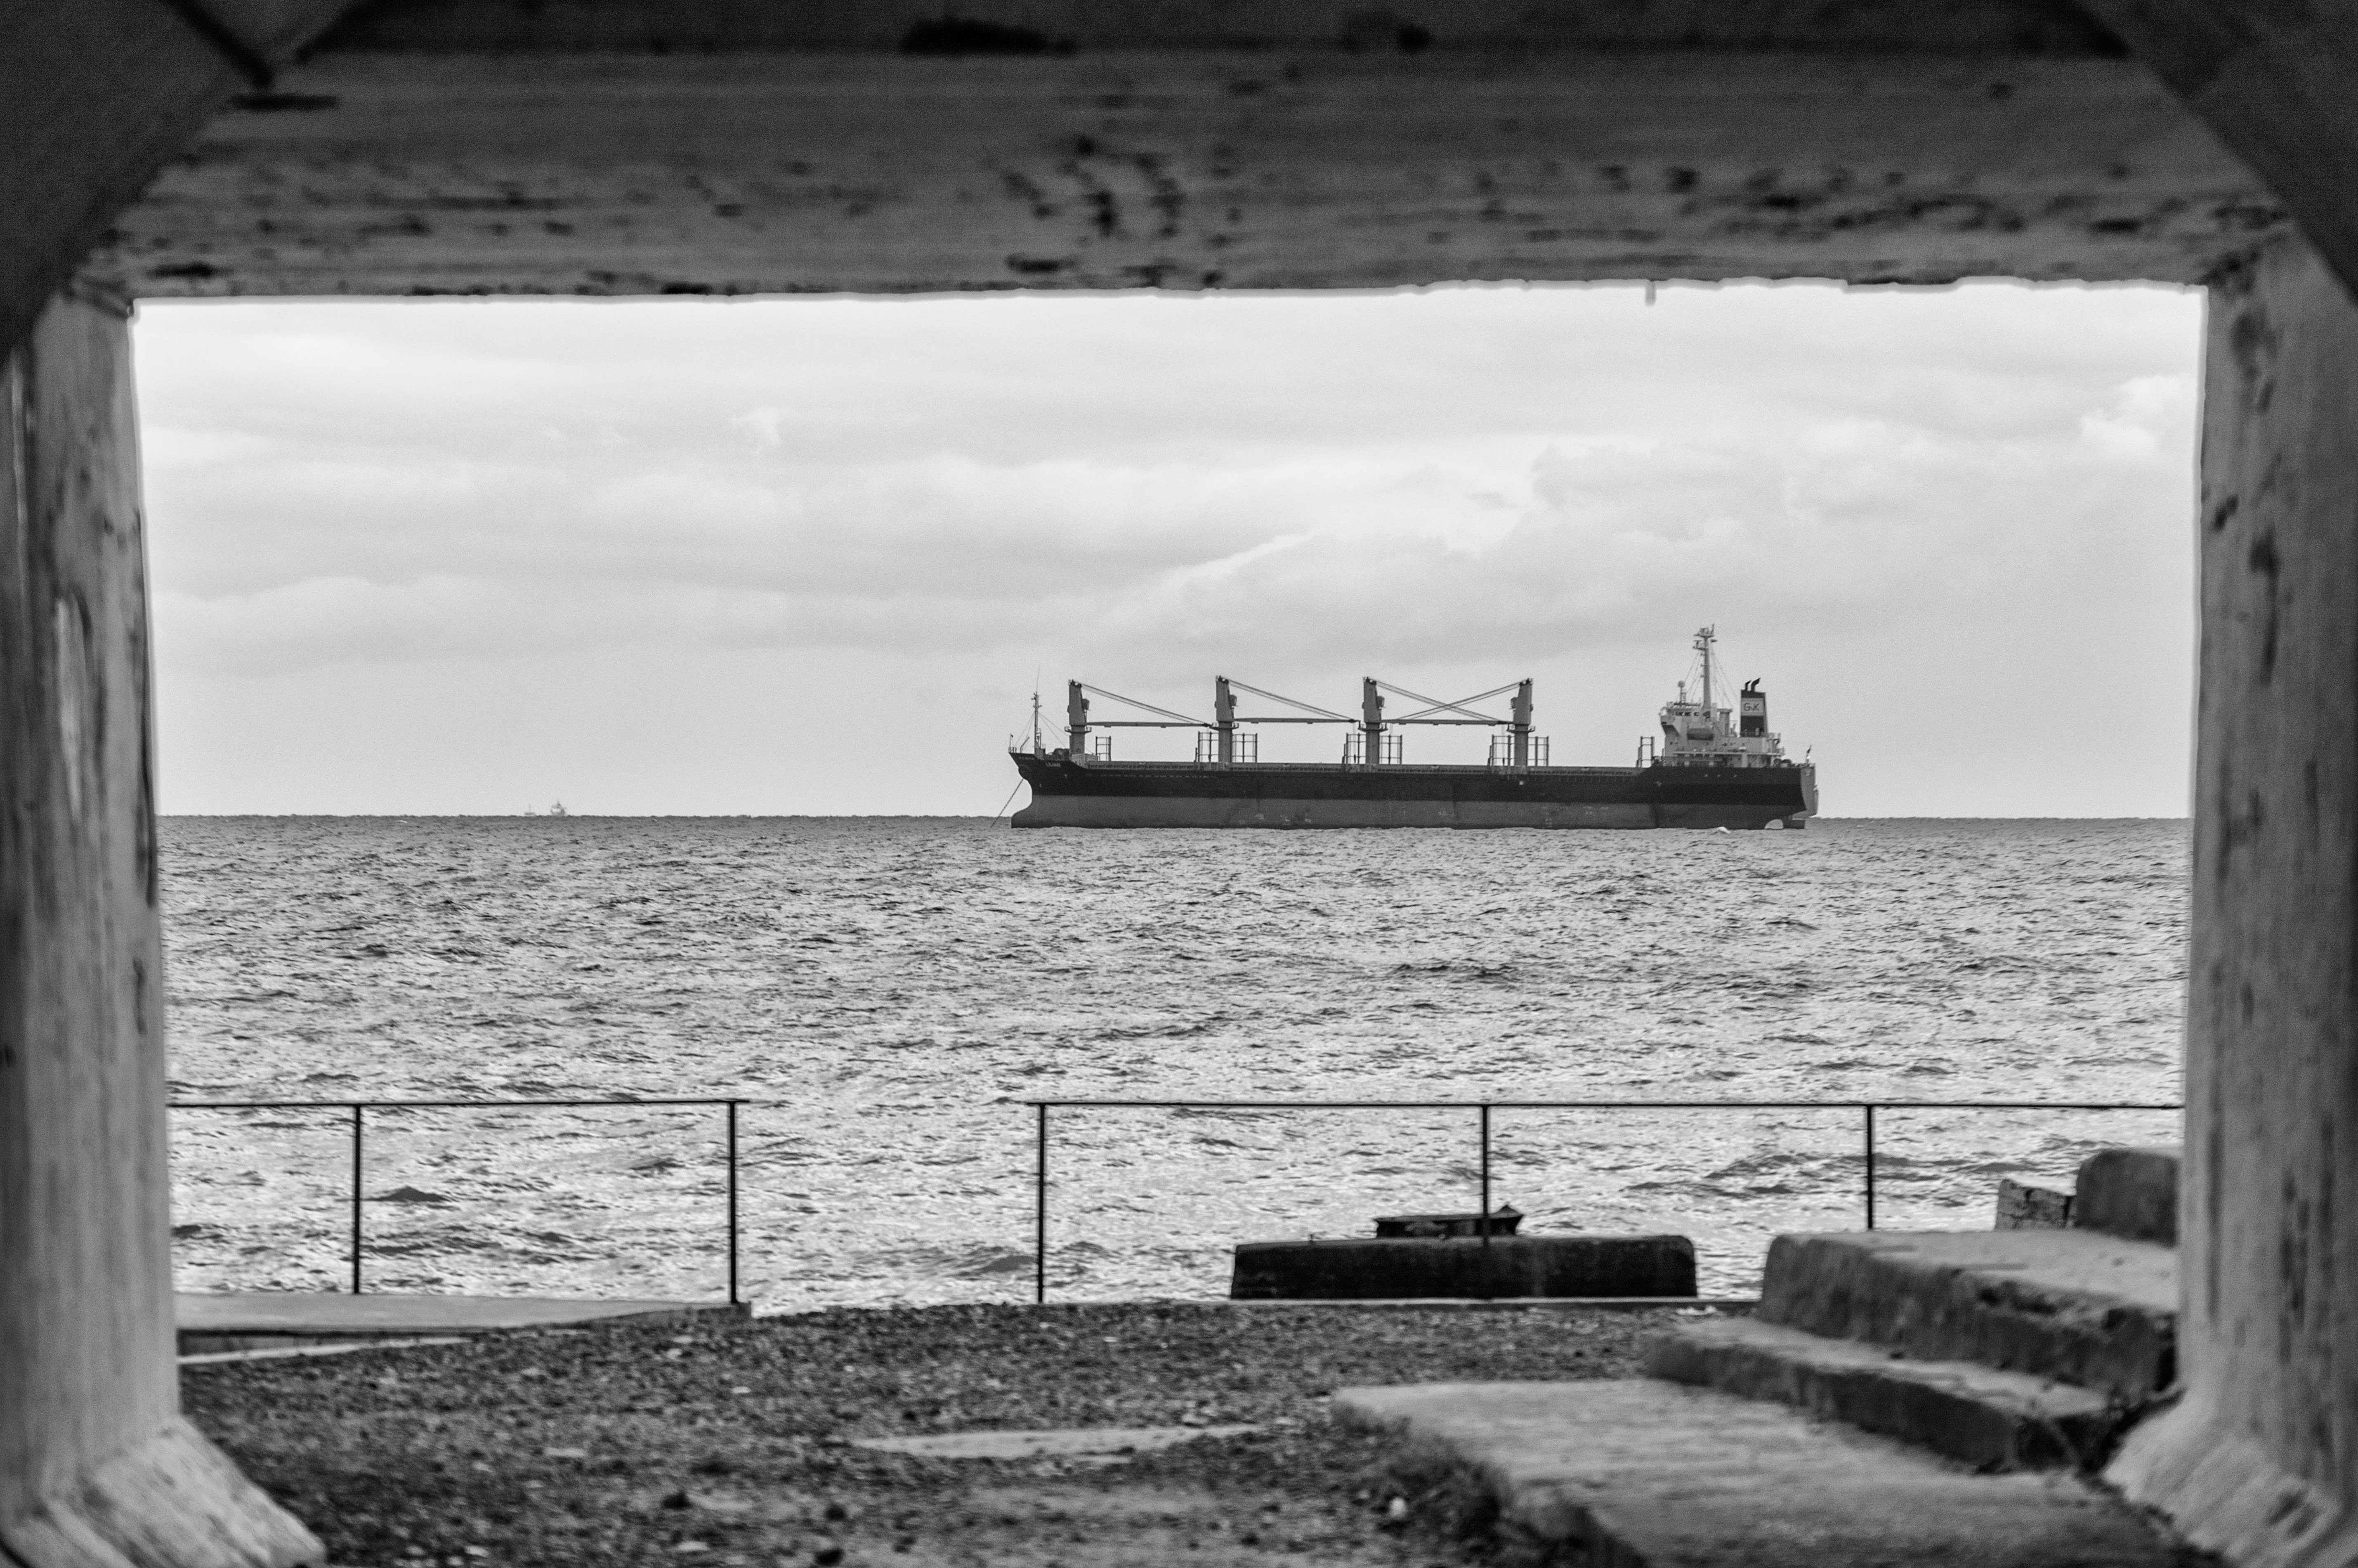
sea, black and white, white, photography, tower, black, monochrome, photograph, history, image, monochrome photography, ancient history